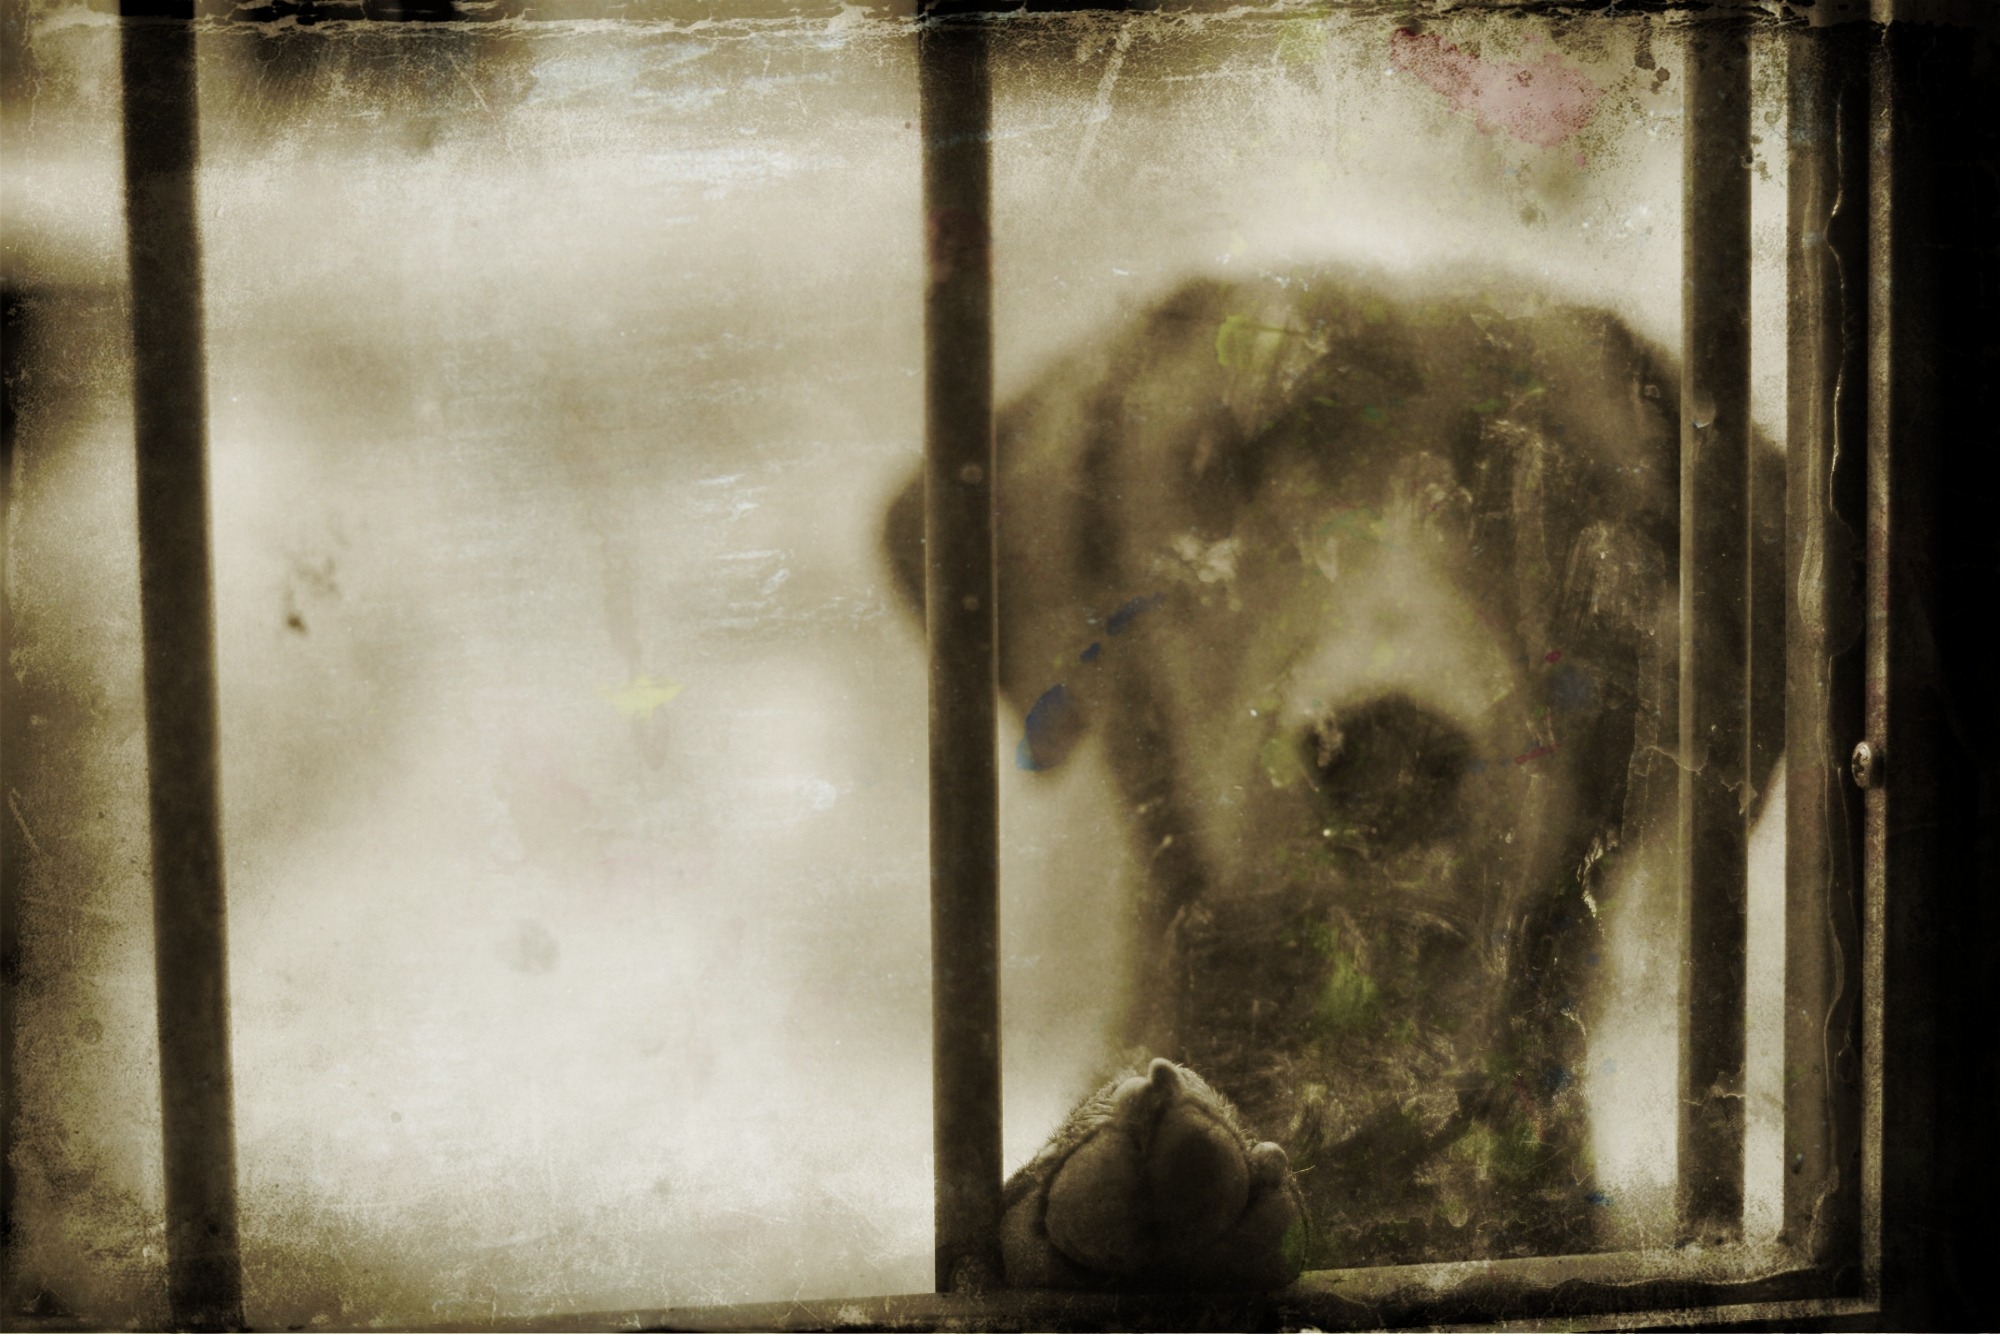
light, sunlight, texture, window, dog, animal, pet, reflection, darkness, painting, art, animals, image, pata, modern art